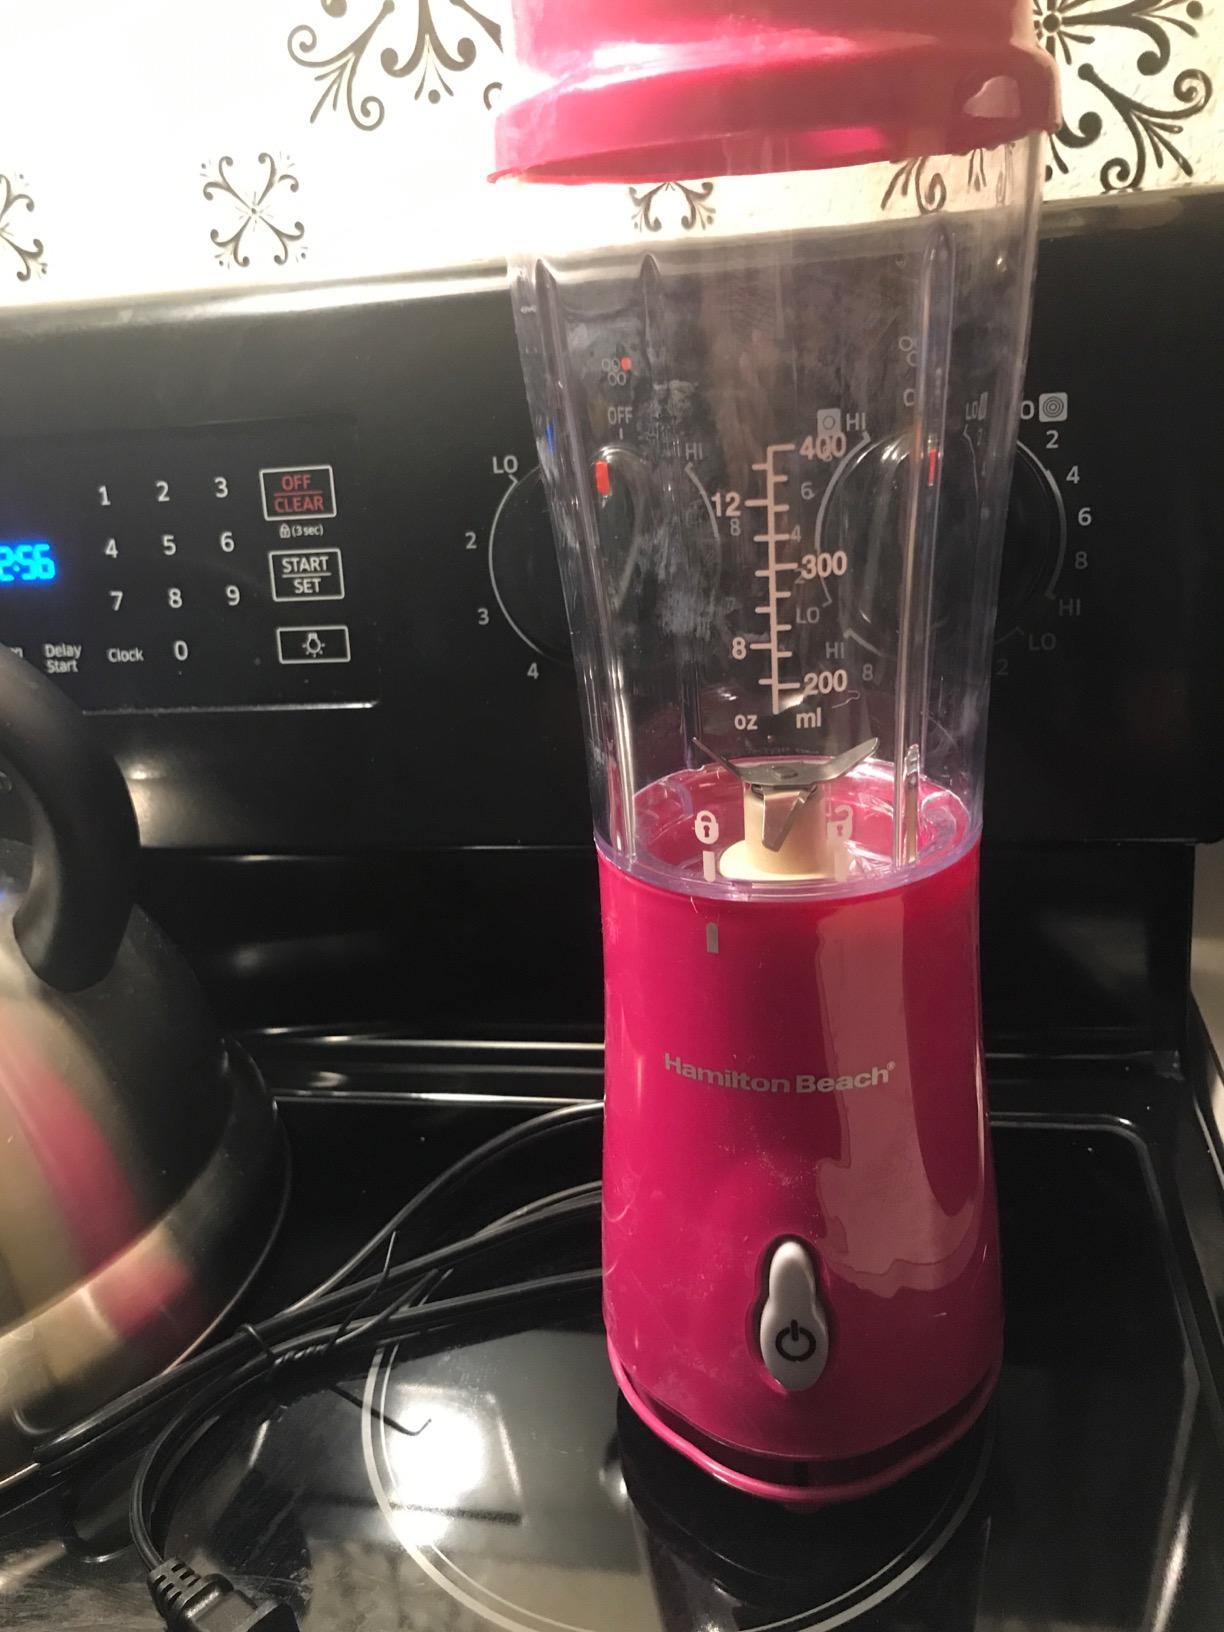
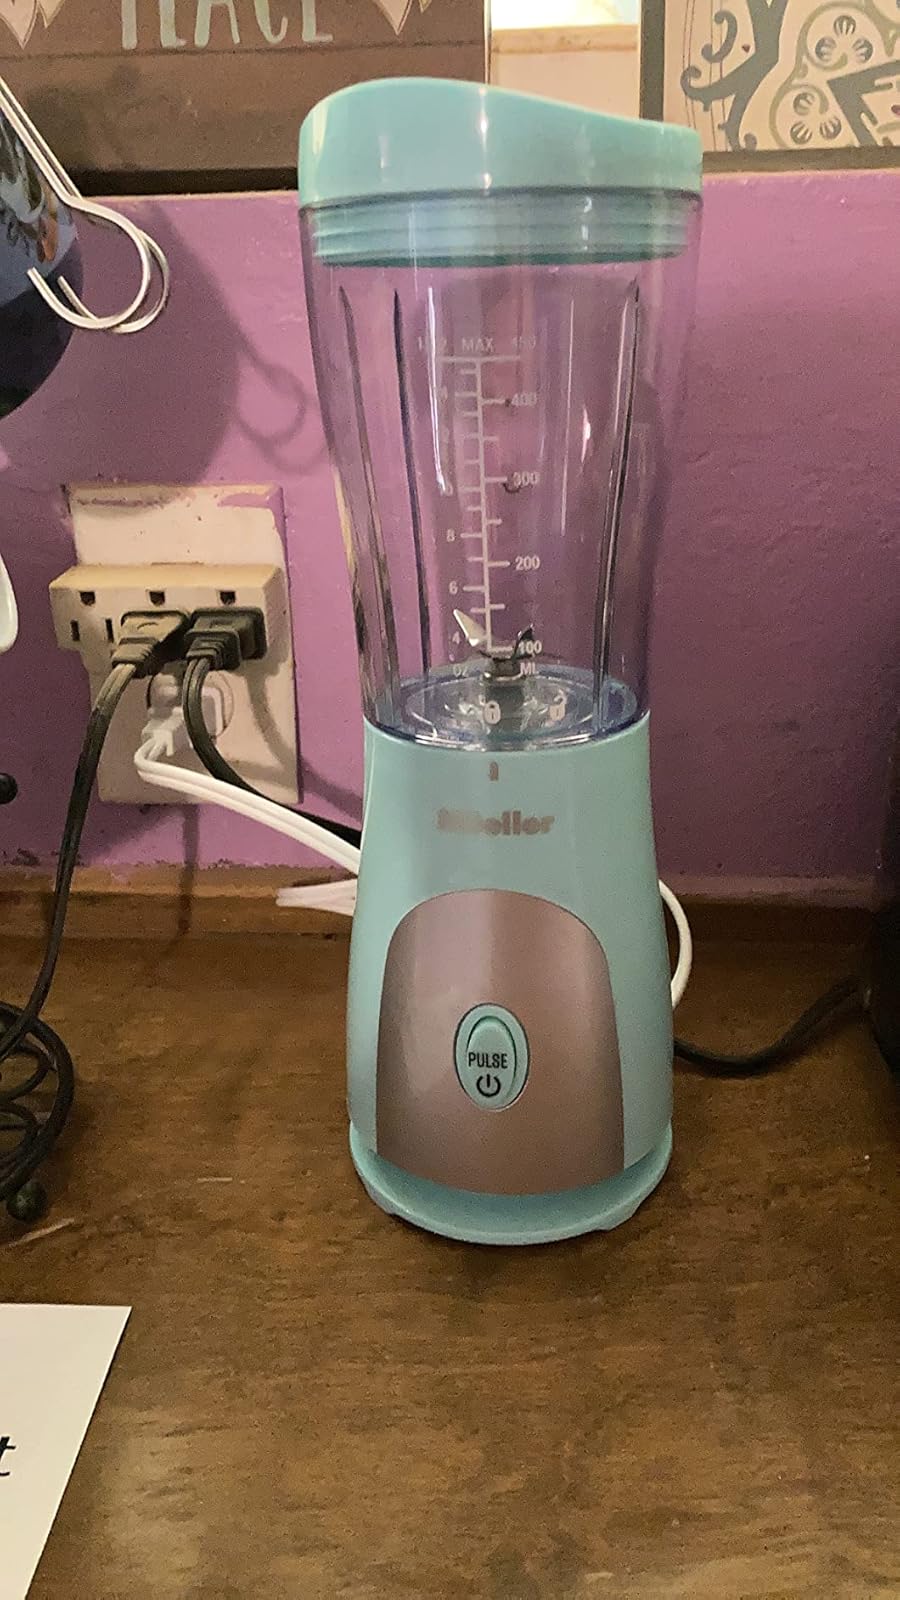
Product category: items_blender
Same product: no